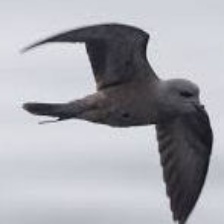
Species: ASHY STORM PETREL
Scientific name: OCEANODROMA HOMOCHROA